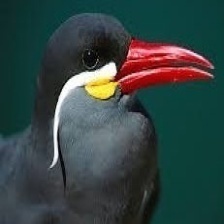
Species: INCA TERN
Scientific name: LAROSTERNA INCA